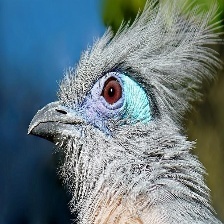
Species: CRESTED COUA
Scientific name: COUA CRISTATA